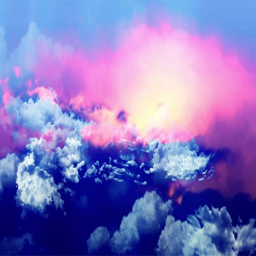
dreaming in the clouds by the river